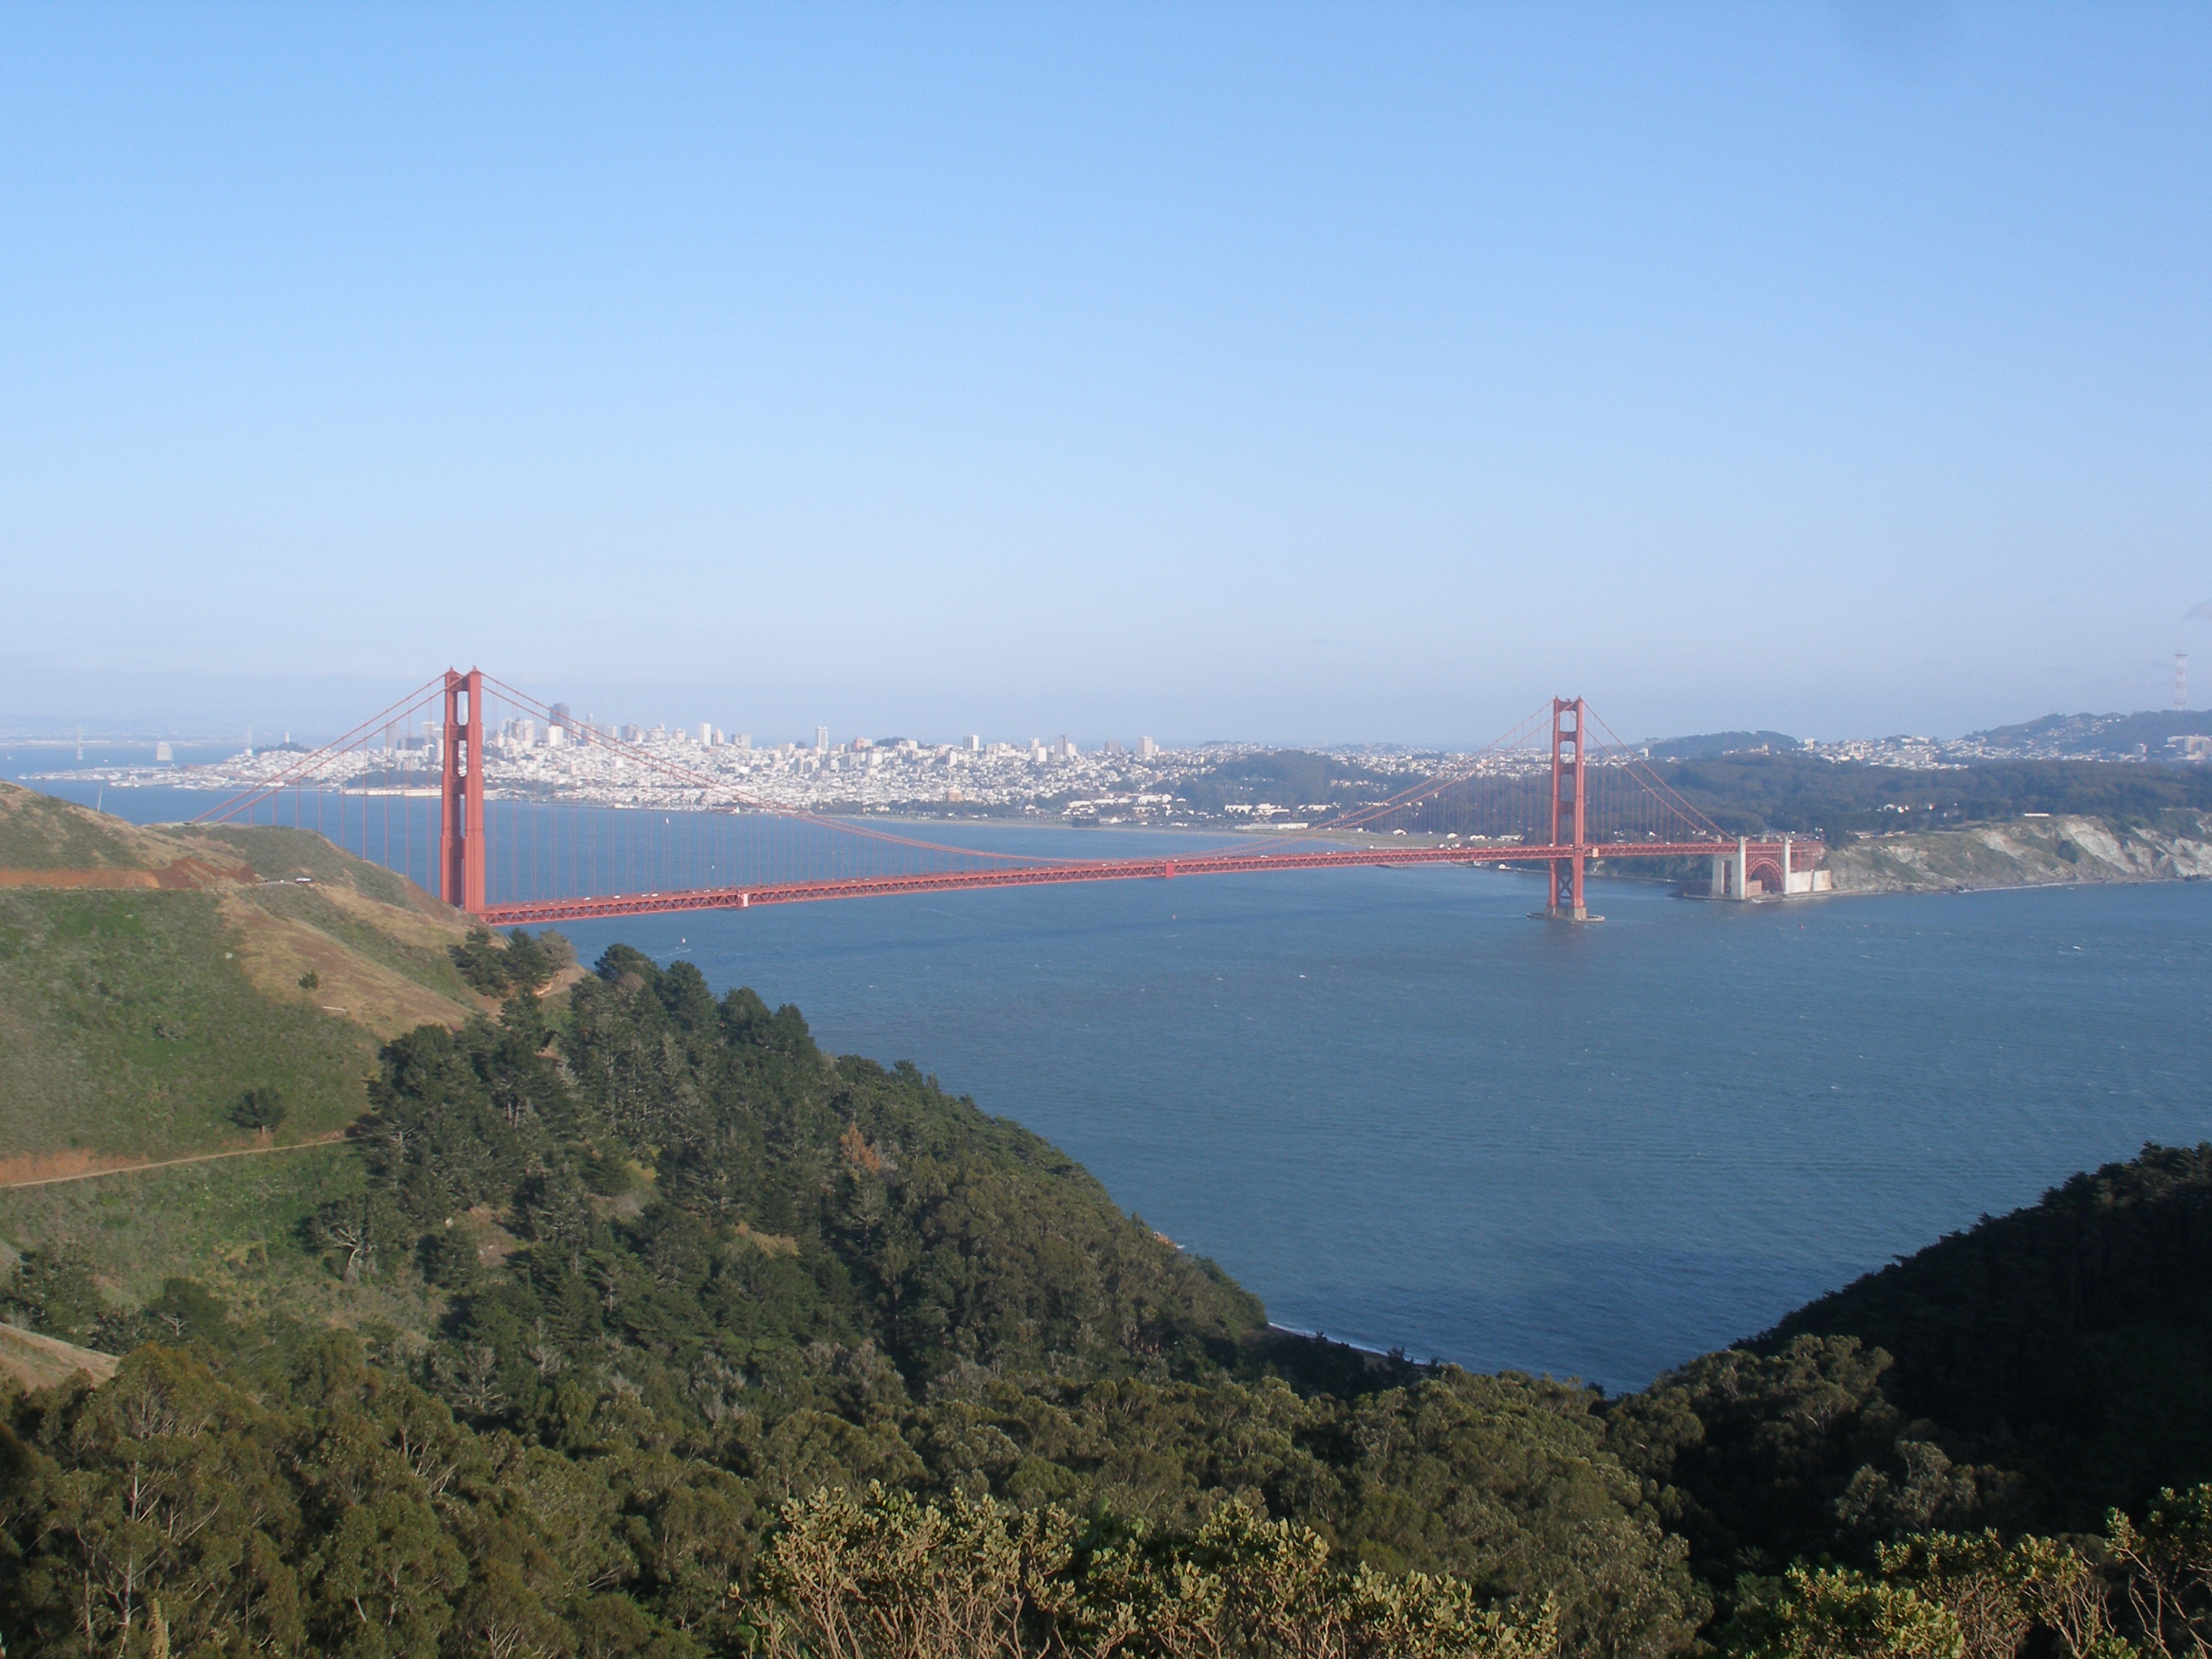
landscape, sea, coast, mountain, bridge, golden gate bridge, san francisco, tower, bay, reservoir, infrastructure